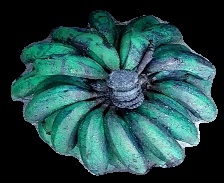
Variety: rasbale
Grade: grade3